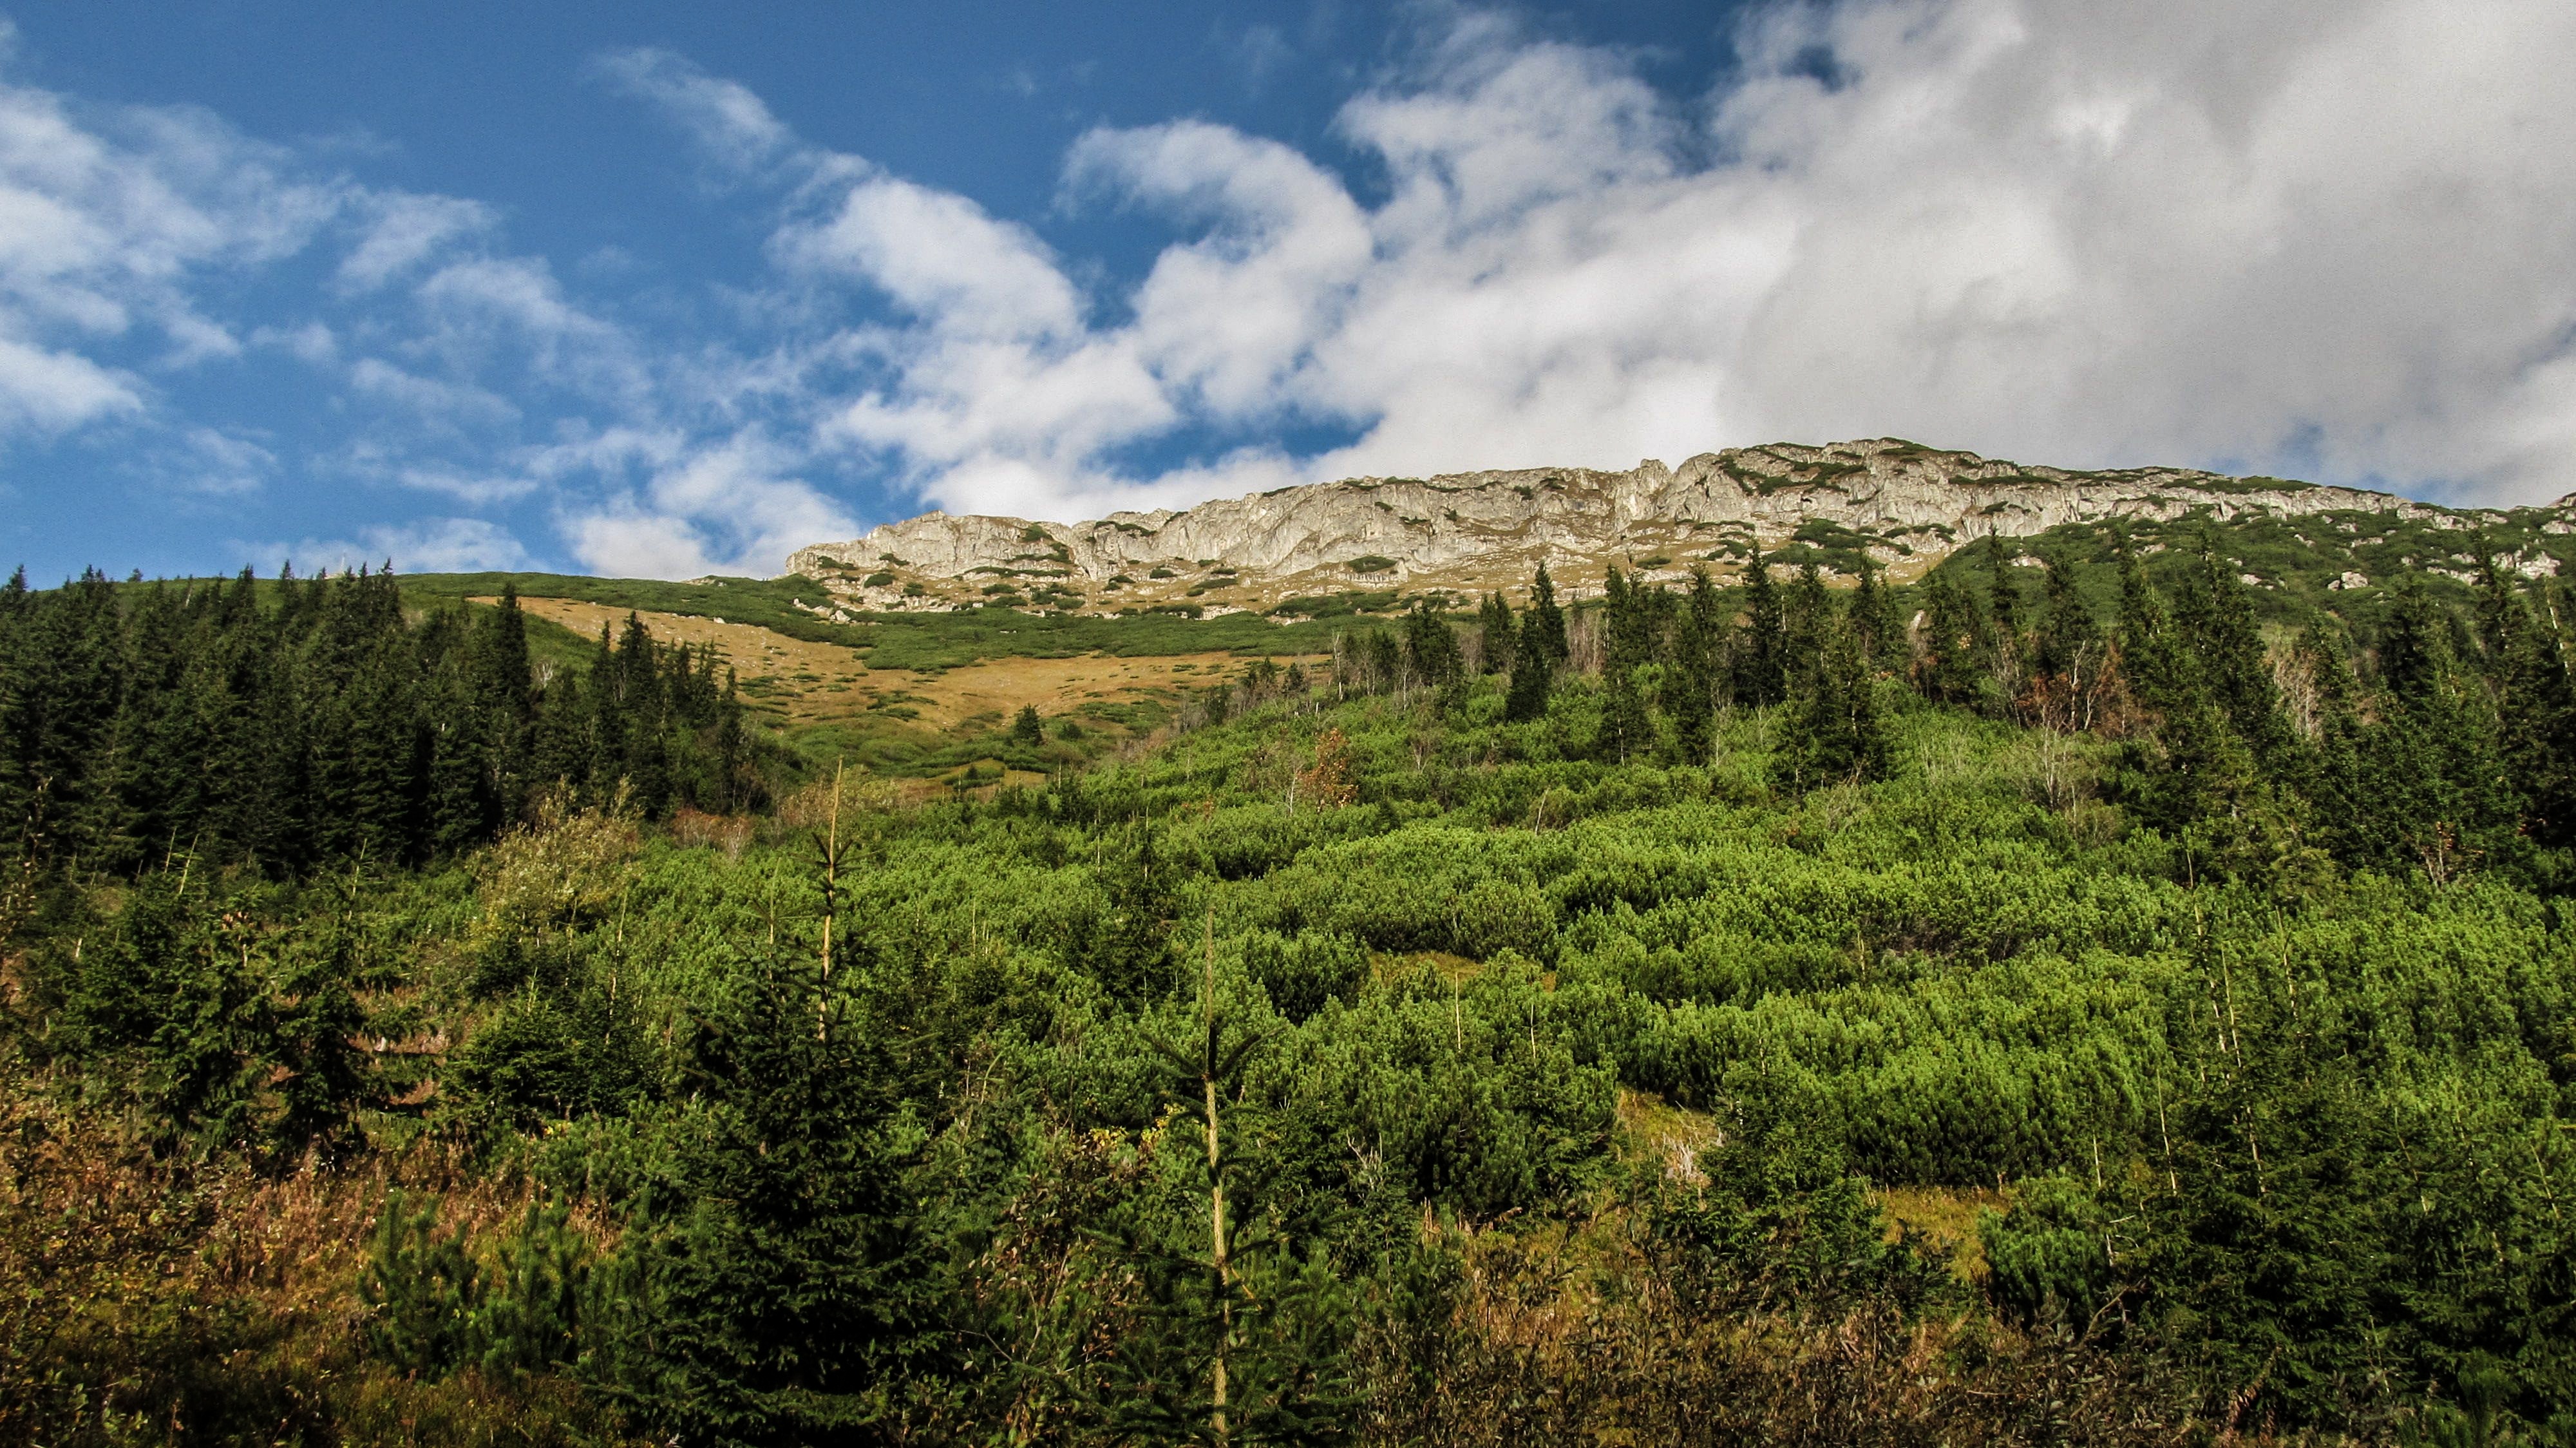
landscape, tree, nature, forest, outdoor, wilderness, mountain, cloud, sky, meadow, hill, valley, mountain range, range, green, scenic, park, scenery, highland, national park, ridge, clouds, mountains, plateau, fell, habitat, ecosystem, landform, biome, natural environment, geographical feature, mountainous landforms, temperate coniferous forest